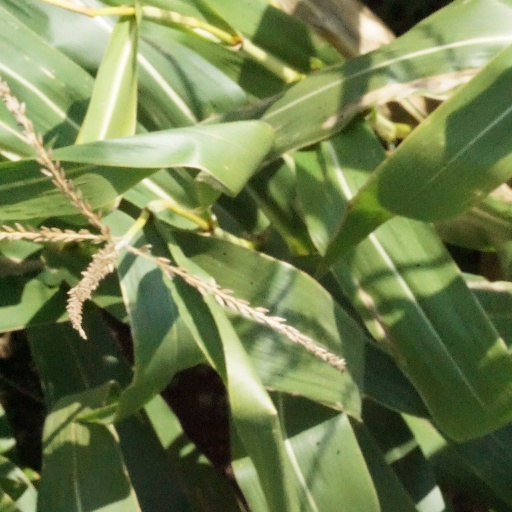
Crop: maize; corn